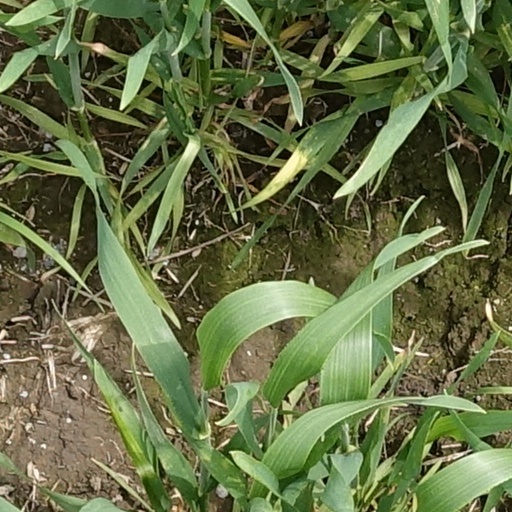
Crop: wheat